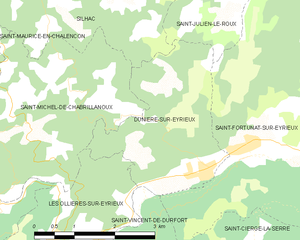
Carte des communes françaises: Dunière-sur-Eyrieux